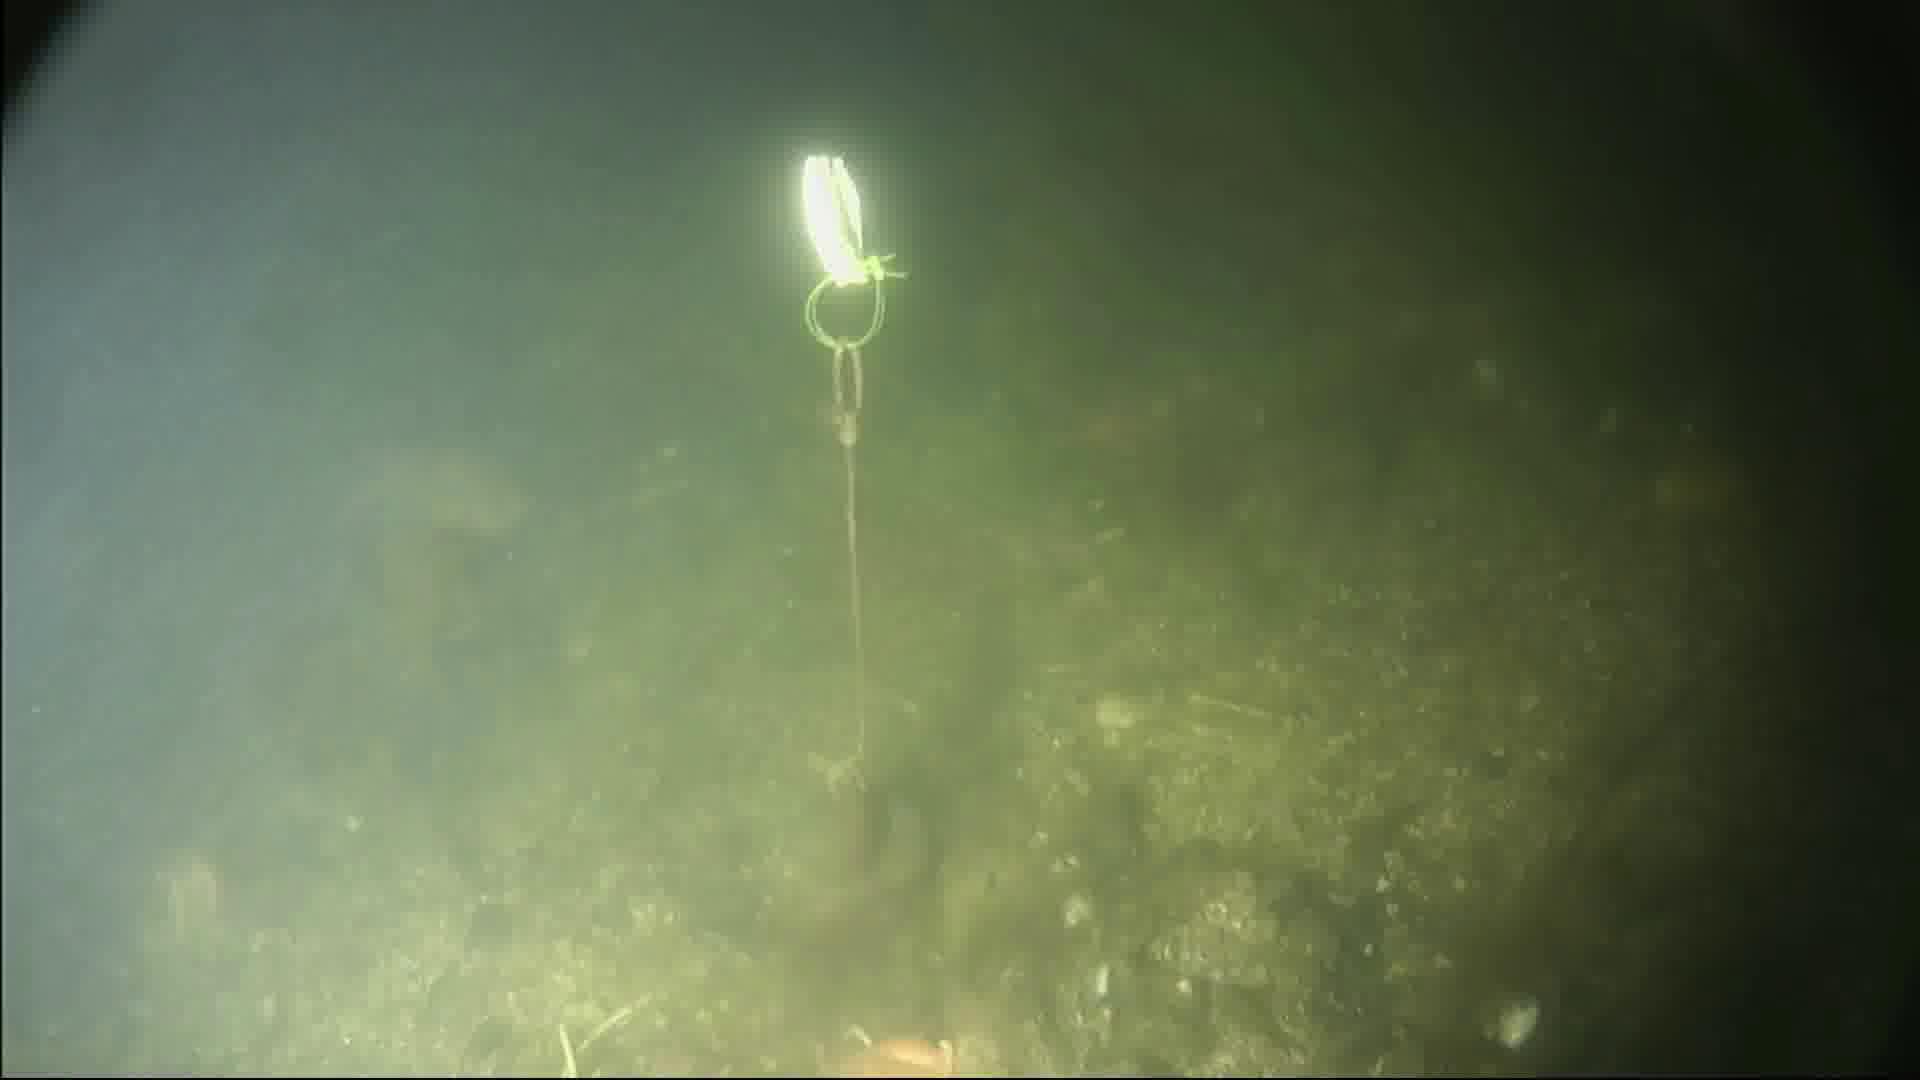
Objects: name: starfish